Peasemore

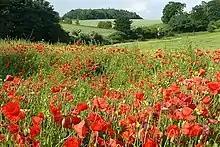
Fallow field of poppies, hay meadow and copse of woods in background, Peasemore

Peasemore is a small community with a typical clustered centre. A selection of footpaths lead across surrounding fields and across lanes into the Berkshire Downs which surround the village on all sides. All of the land of the village falls within this AONB. It is west of the A34, a dual carriageway trunk route between the M40 motorway and Southampton) and NNW of Newbury.